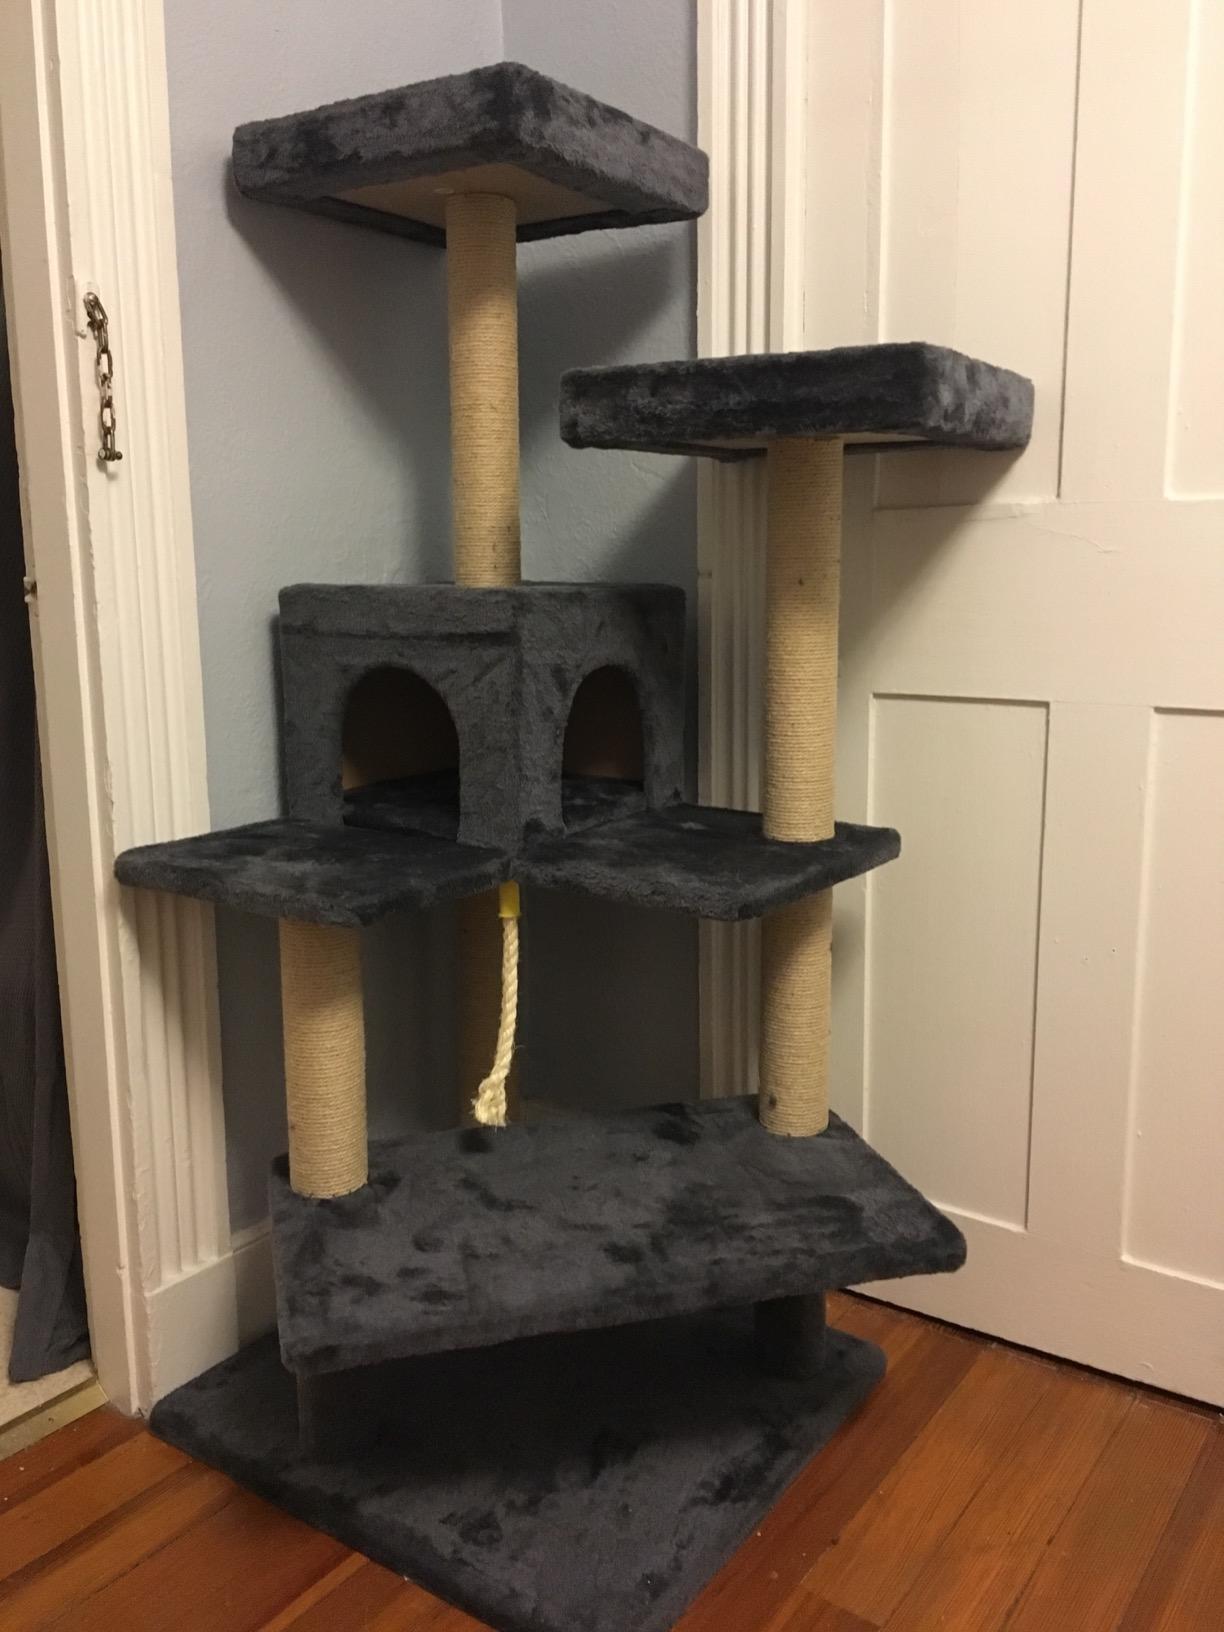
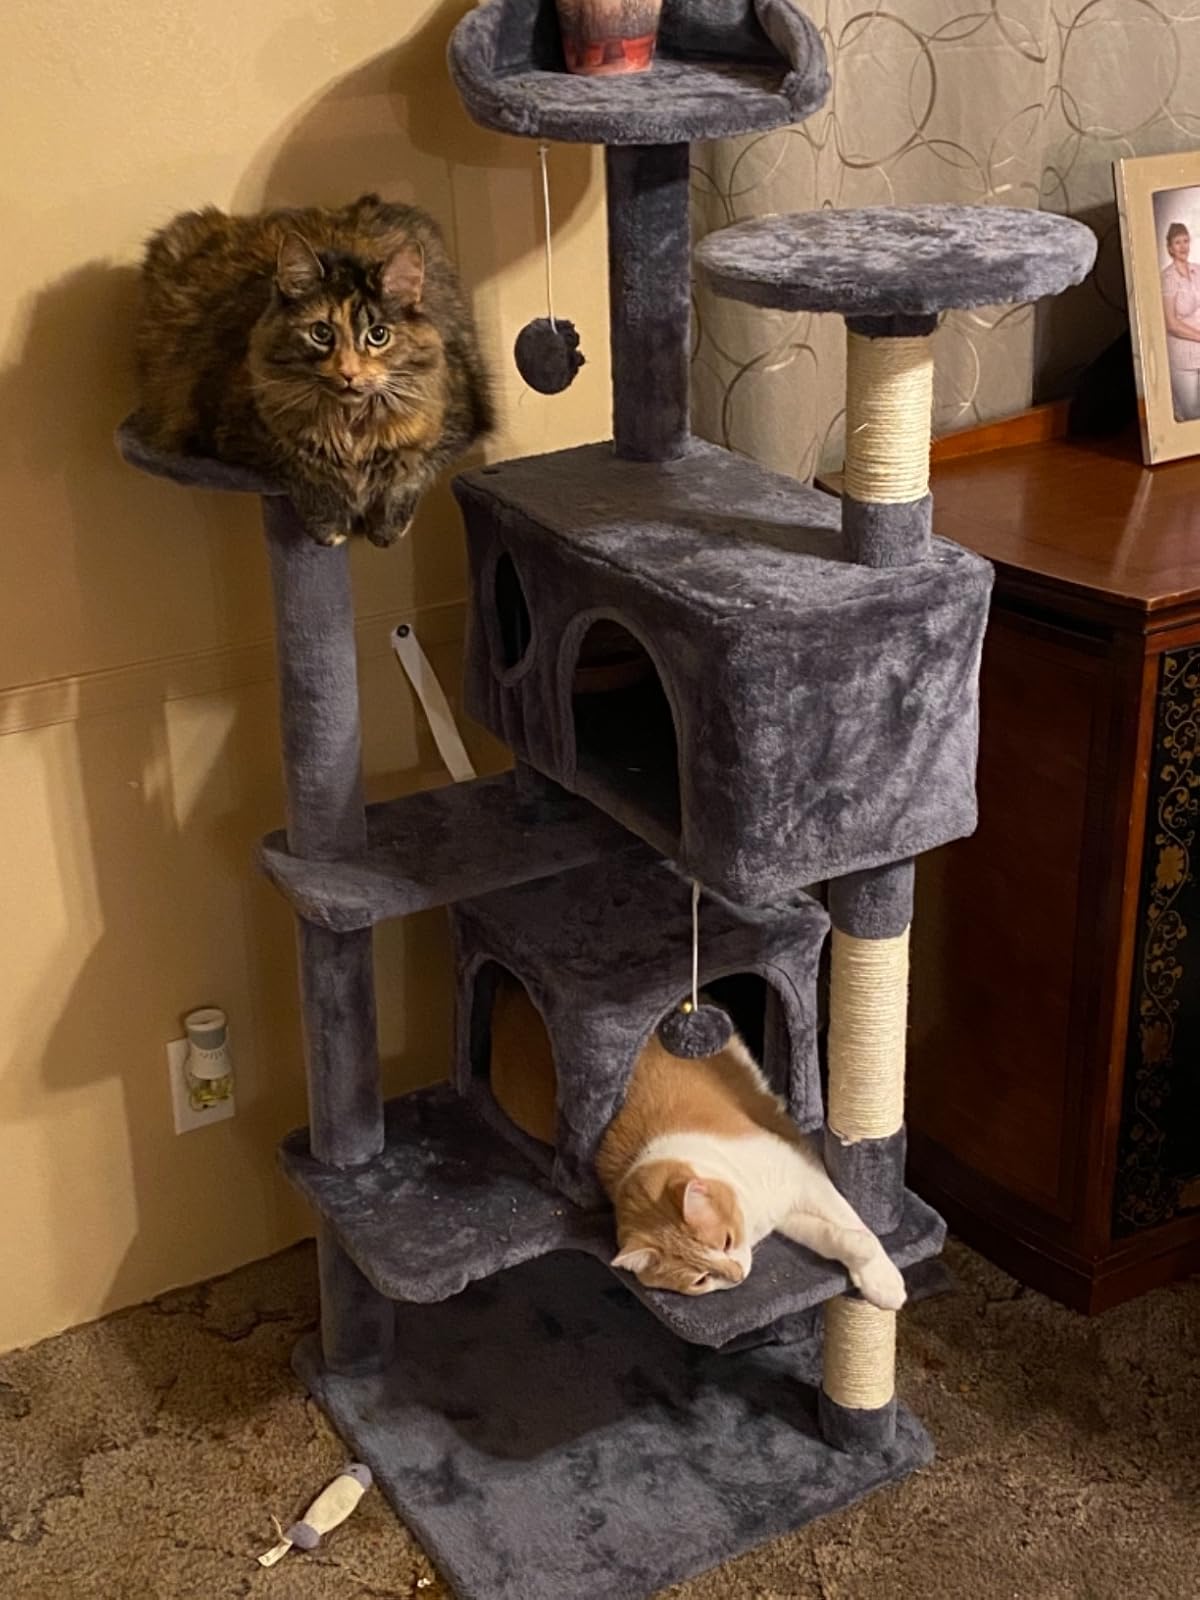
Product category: items_cat tree
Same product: no